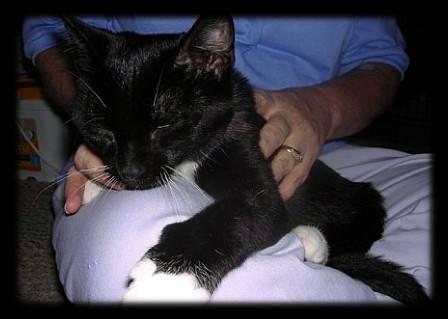
cat